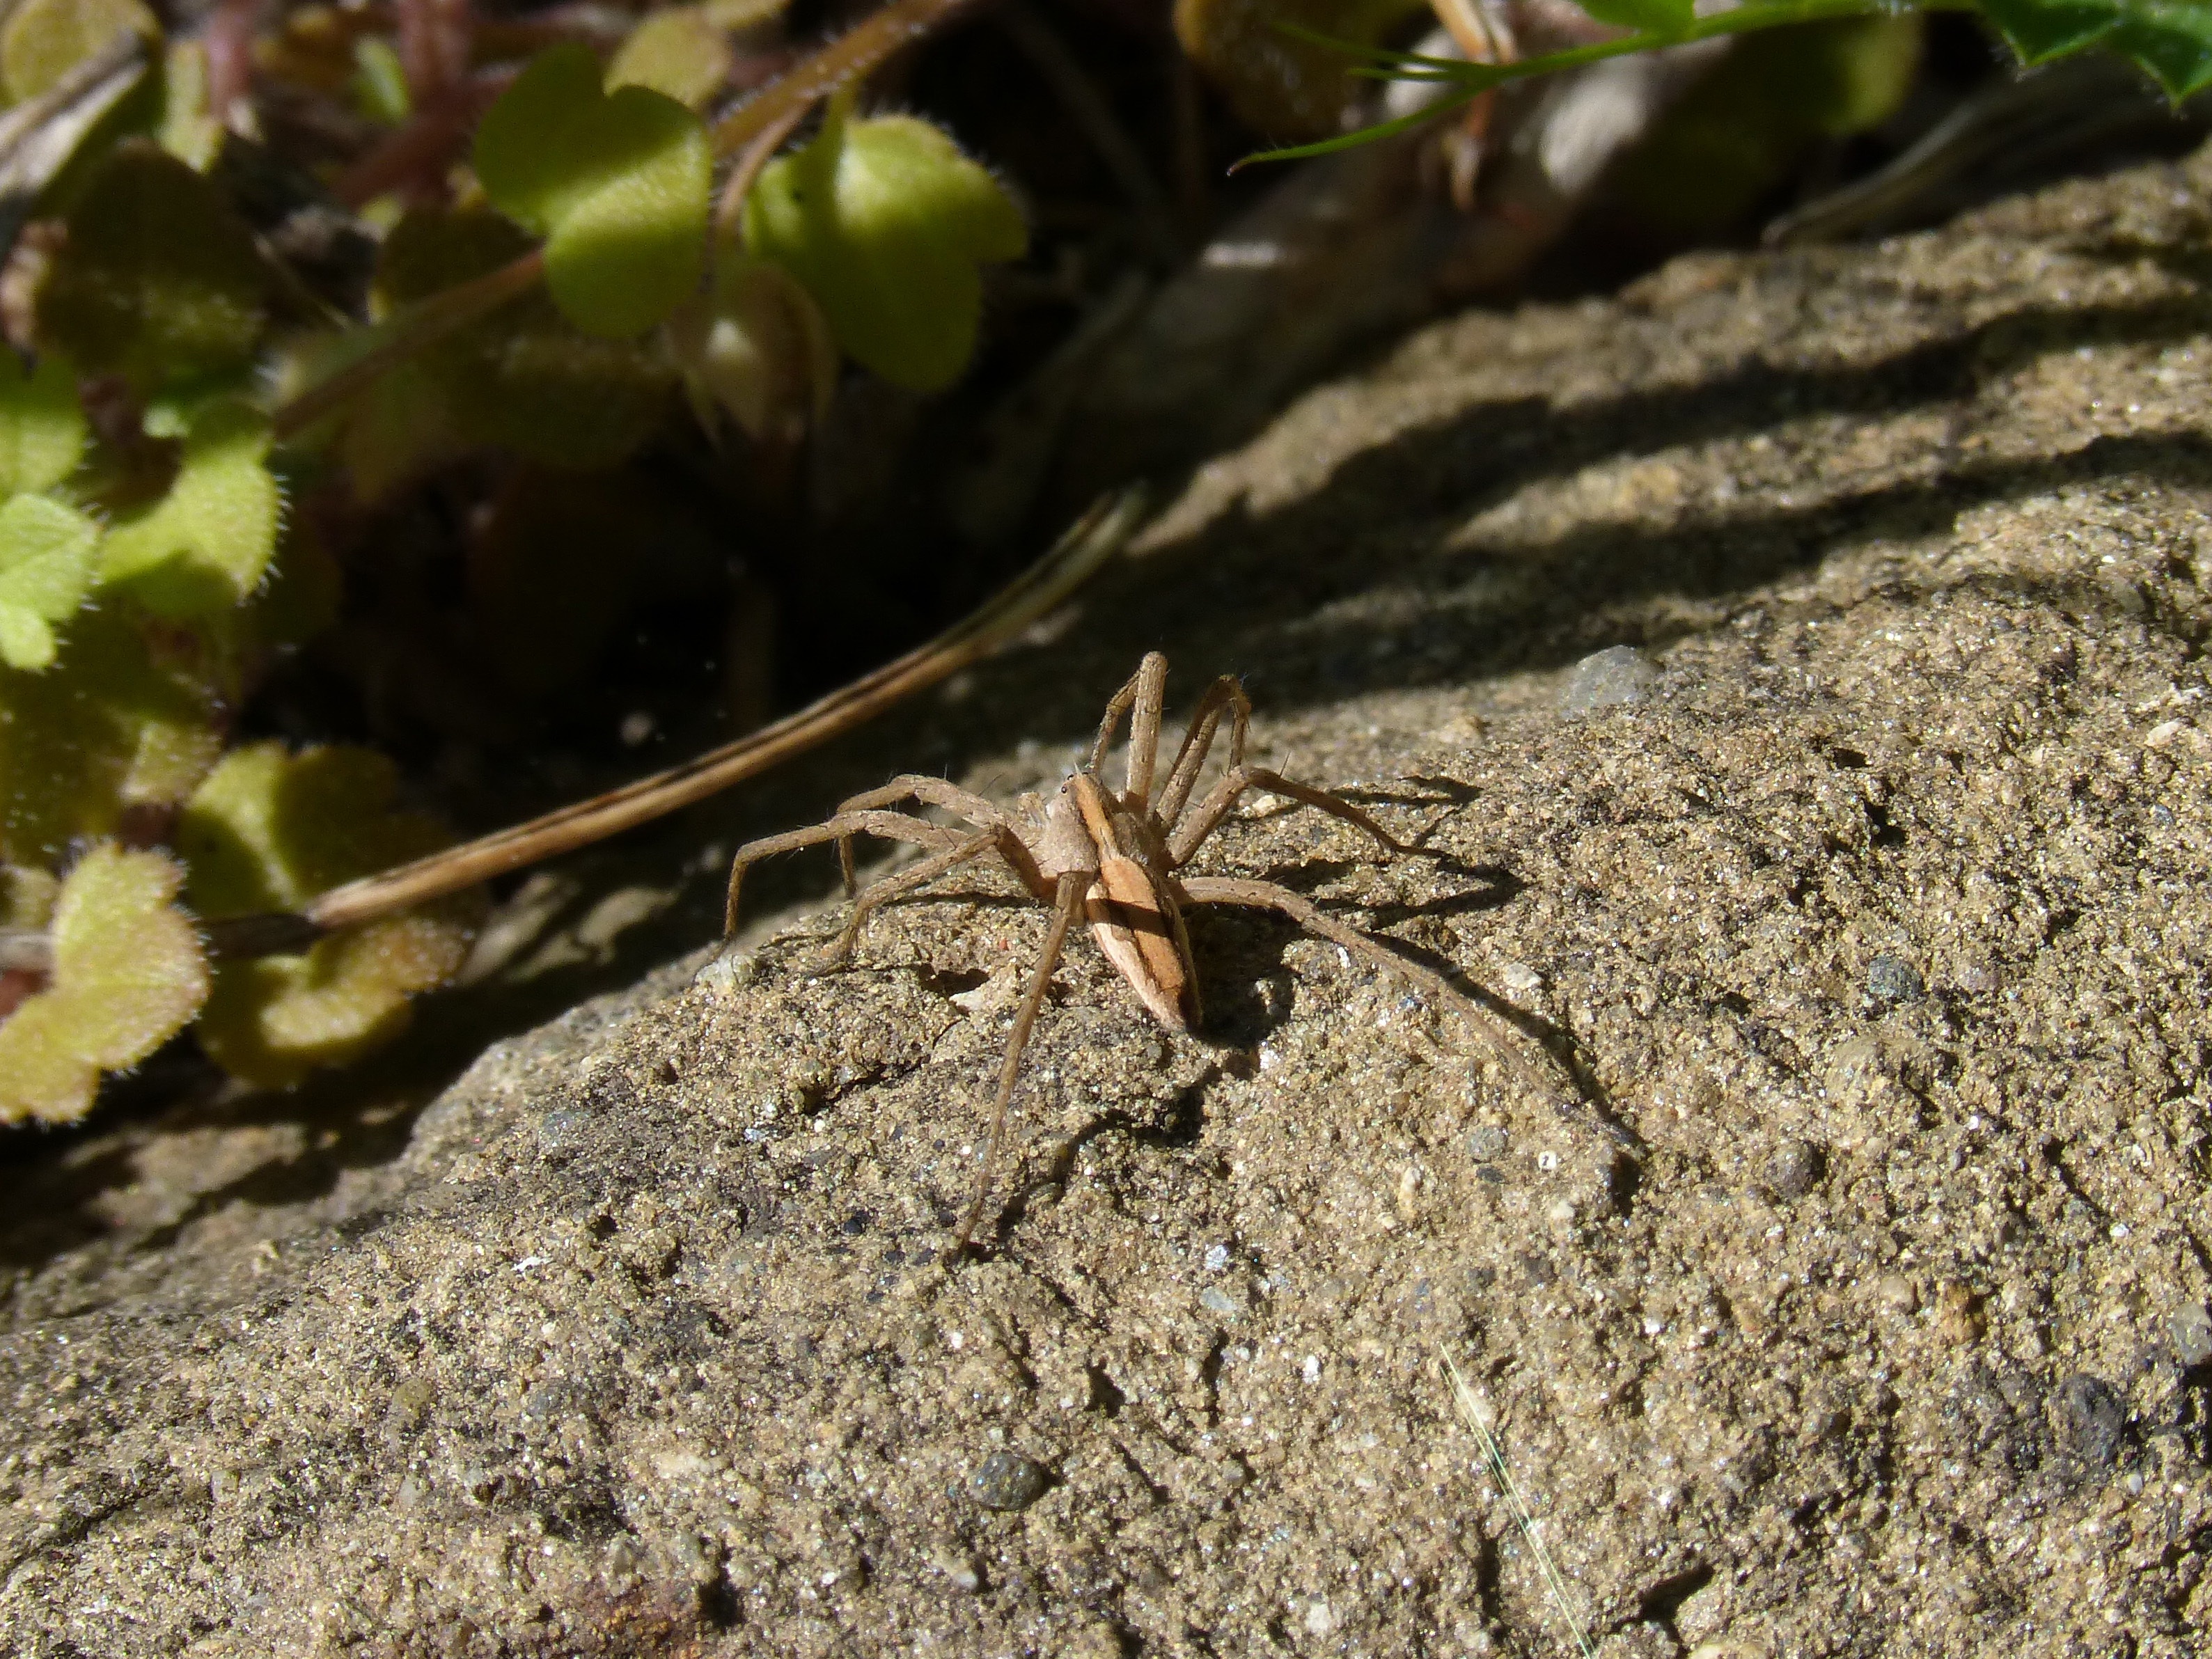
nature, rock, leaf, flower, wildlife, insect, soil, flora, fauna, invertebrate, close up, spider, macro photography, montsant, priorat